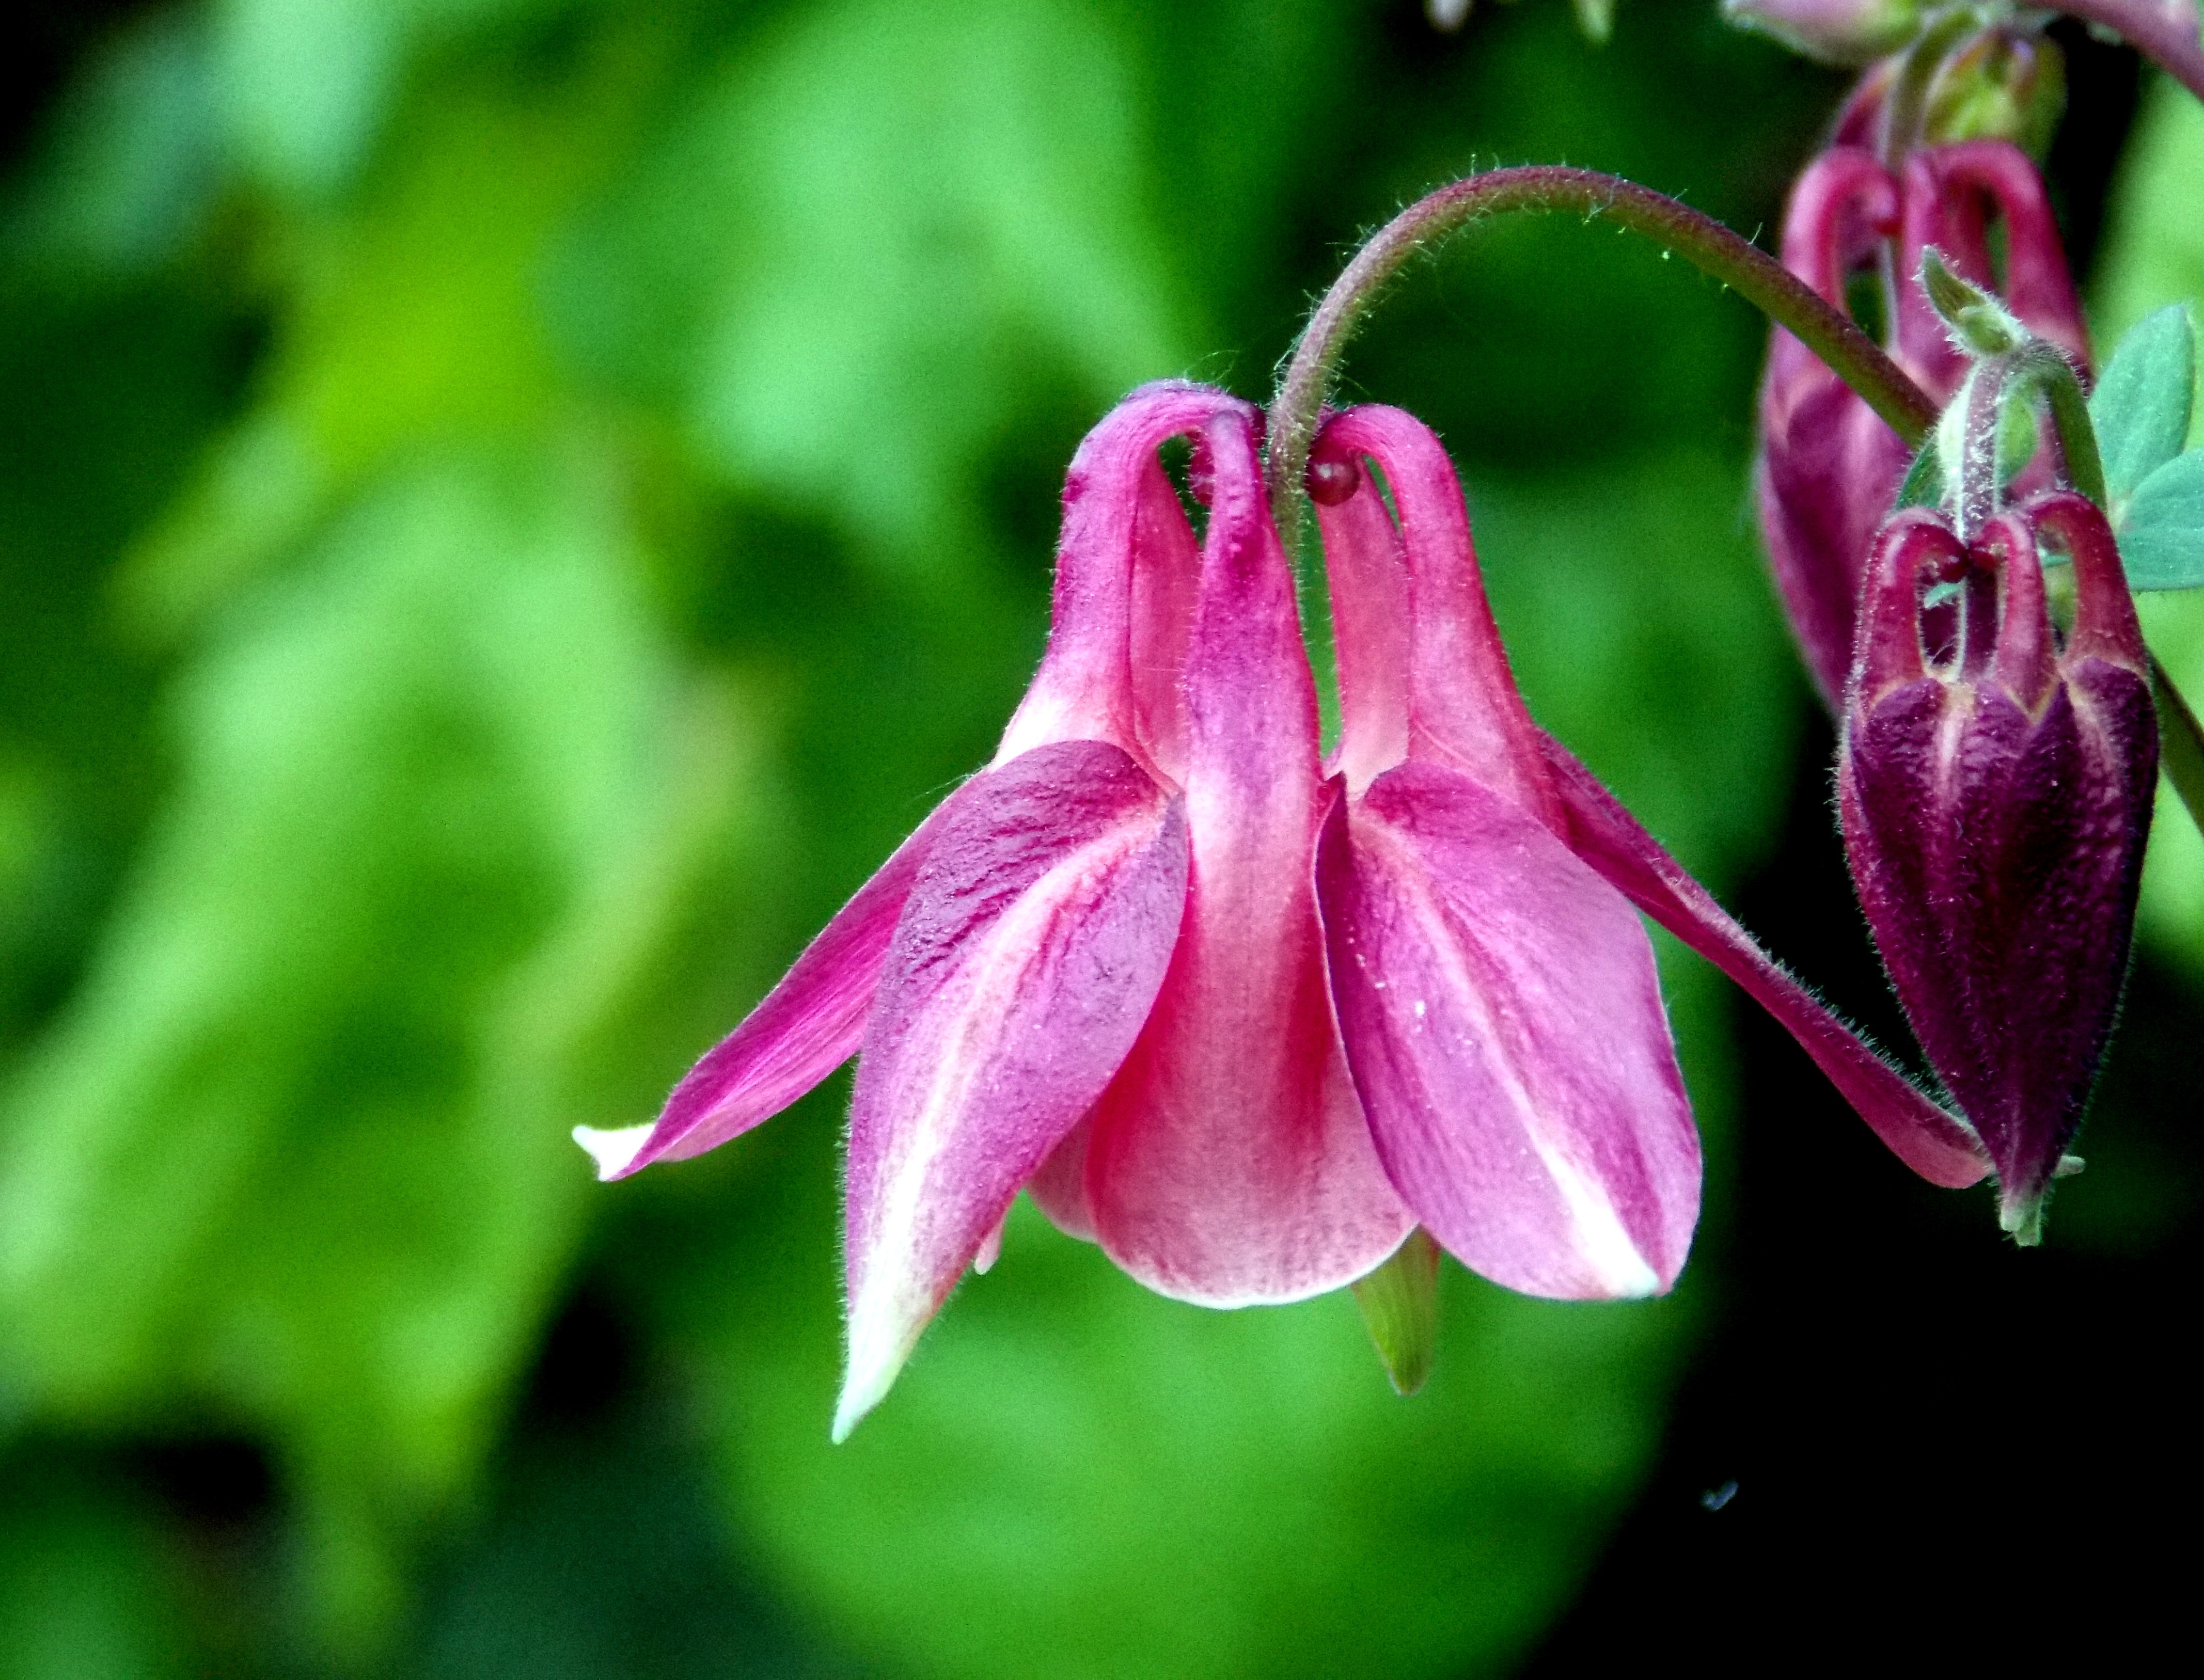
nature, blossom, plant, leaf, flower, petal, bloom, green, macro, botany, pink, close, flora, wildflower, close up, fuchsia, columbine, bud, flower garden, macro photography, garden plant, flowering plant, hahnenfu gew chs, common akelei, common columbine, plant stem, land plant